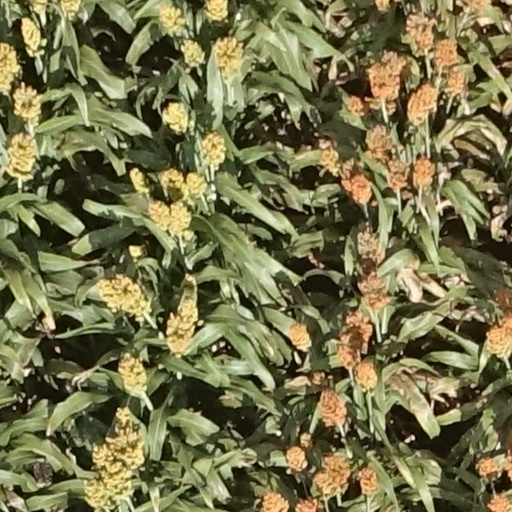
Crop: sorghum